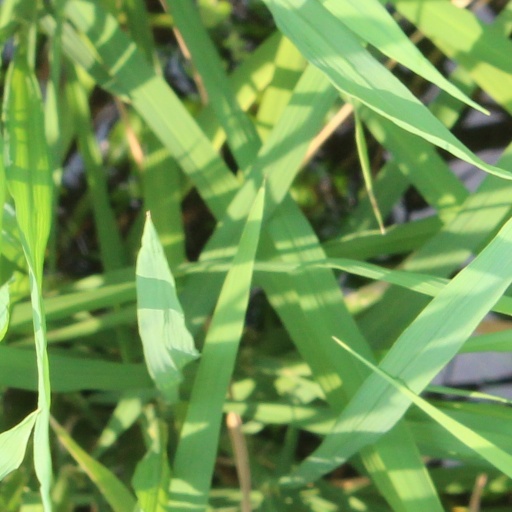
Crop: rice